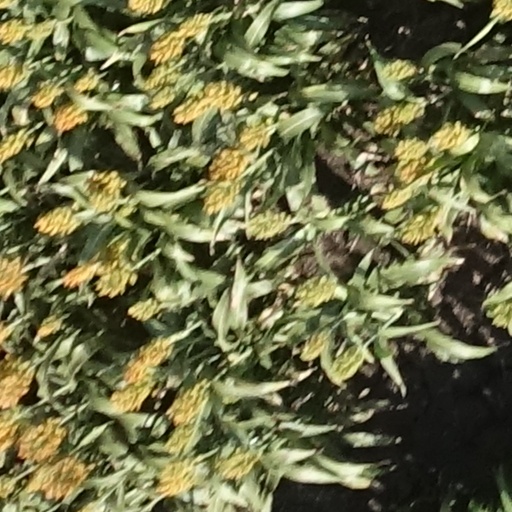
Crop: sorghum